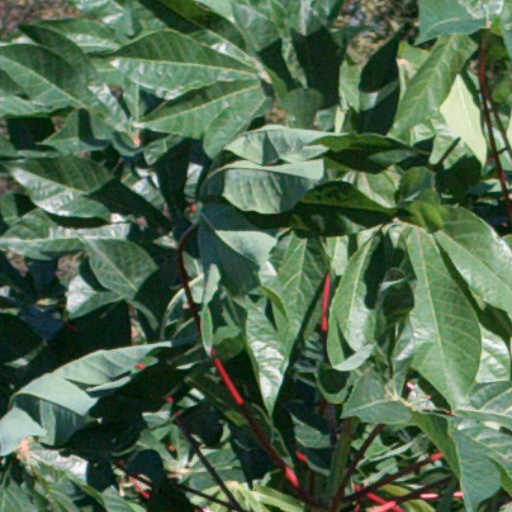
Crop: cassava